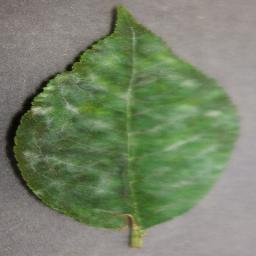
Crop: cherry
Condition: (including_sour)_powdery_mildew